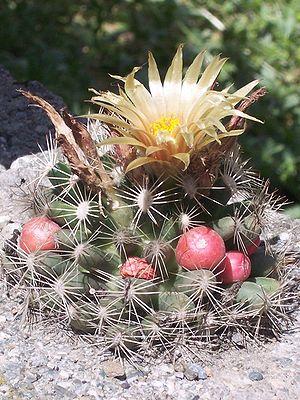
Escobaria est un genre de la famille des Cactaceae. Il regroupe 23 espèces de cactus voisins des genres Mammillaria et Coryphantha, originaires du Canada, de l'ouest des États-Unis et du nord du Mexique, ainsi qu'une espèce à Cuba.